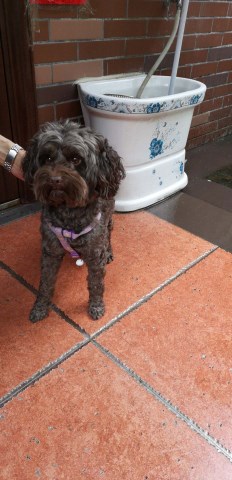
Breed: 2925-n000114-toy_poodle